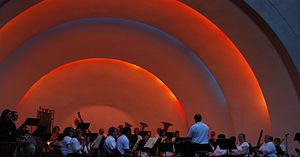
Eau Claire (Wisconsin) / Lokale musikscene
Den Sarge Boyd Bandshell i Owen Park er opført på National Register of Historic Places.
Eau Claire er en amerikansk by og administrativt centrum i det amerikanske county Eau Claire Amt, i staten Wisconsin. I 2000 havde byen et indbyggertal på 61.704.